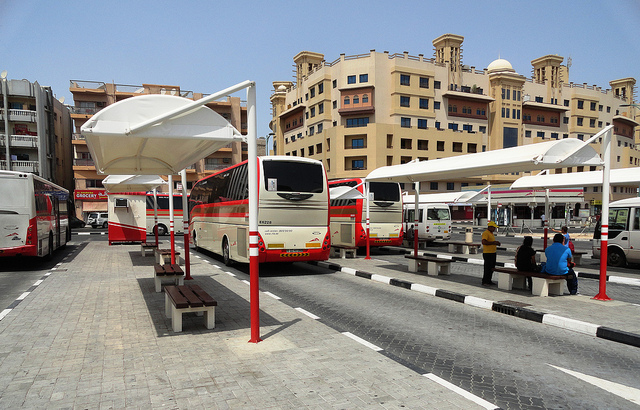
a bus terminal with several buses and three people waiting

The bus station is crowded with buses and passengers.

A group of buses stopped at a bus stop.

A bus station is busy with several buses coming and going.

A bus stop in a city with people waiting